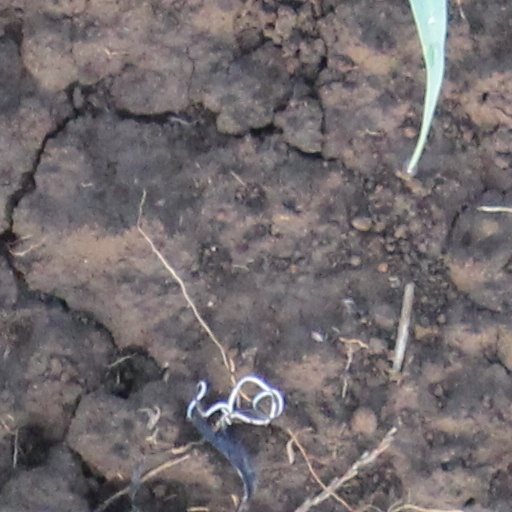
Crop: wheat